Social acceleration

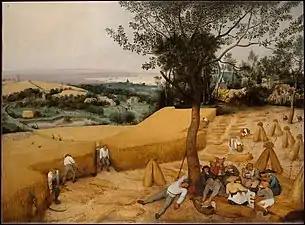
Rosa views medieval labourers as belonging to a different temporal framework to those born after the Industrial Revolution, since time was structured around natural cycles.

Social acceleration describes a frenetic sense of time caused by the increase in technological advancement since the Industrial Revolution. Rosa argues that advances in communication, transportation, and production have made things happen faster, creating new expectations of efficiency and speed in all areas of life in ways that alienate people from the world.